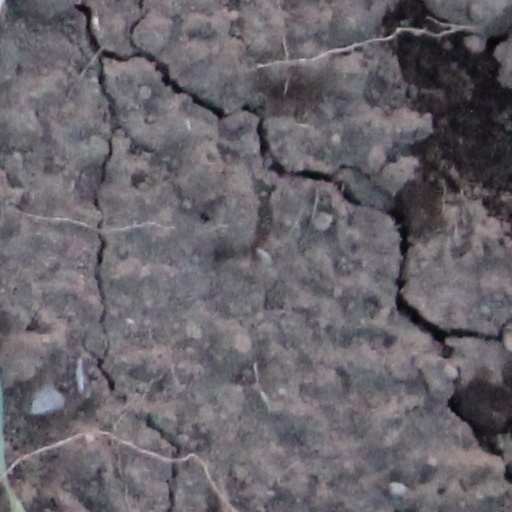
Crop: wheat